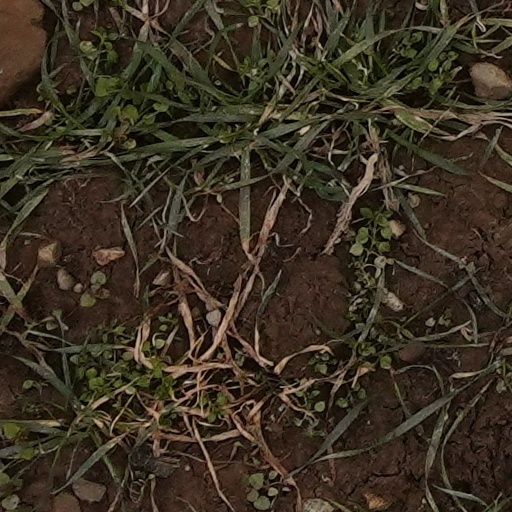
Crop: wheat